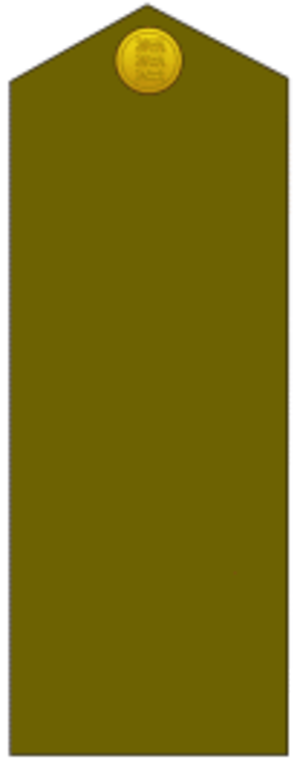
Insignes fonctionnelle de Kaitseliit, organisation volontaire de défense estonienne.